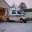
Label: ambulance